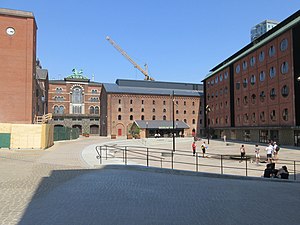
Bryggernes Plads
Bryggernes Plads
Bryggernes Plads er en plads i Carlsberg byen i København navngivet efter de to brygmestre J.C. Jacobsen og Carl Jacobsen.